Al-Ma'idah

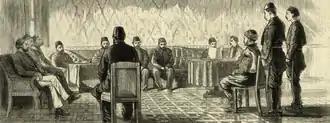
A trial in the Ottoman Empire, 1879, when religious law applied under the Mecelle

The idea of textual relation between the verses of a chapter has been discussed under various titles such as "nazm" and "munasabah" in non-English literature and "coherence", "text relations", "intertextuality", and "unity" in English literature. Hamiduddin Farahi, an Islamic scholar of the Indian subcontinent, is known for his work on the concept of nazm, or coherence, in the Quran. Fakhruddin al-Razi (died 1209 CE), Zarkashi (died 1392) and several other classical as well as contemporary Quranic scholars have contributed to the studies. The entire Qur'an thus emerges as a well-connected and systematic book. Each division has a distinct theme. Topics within a division are more or less in the order of revelation. Within each division, each member of the pair complements the other in various ways. The seven divisions are as follows: